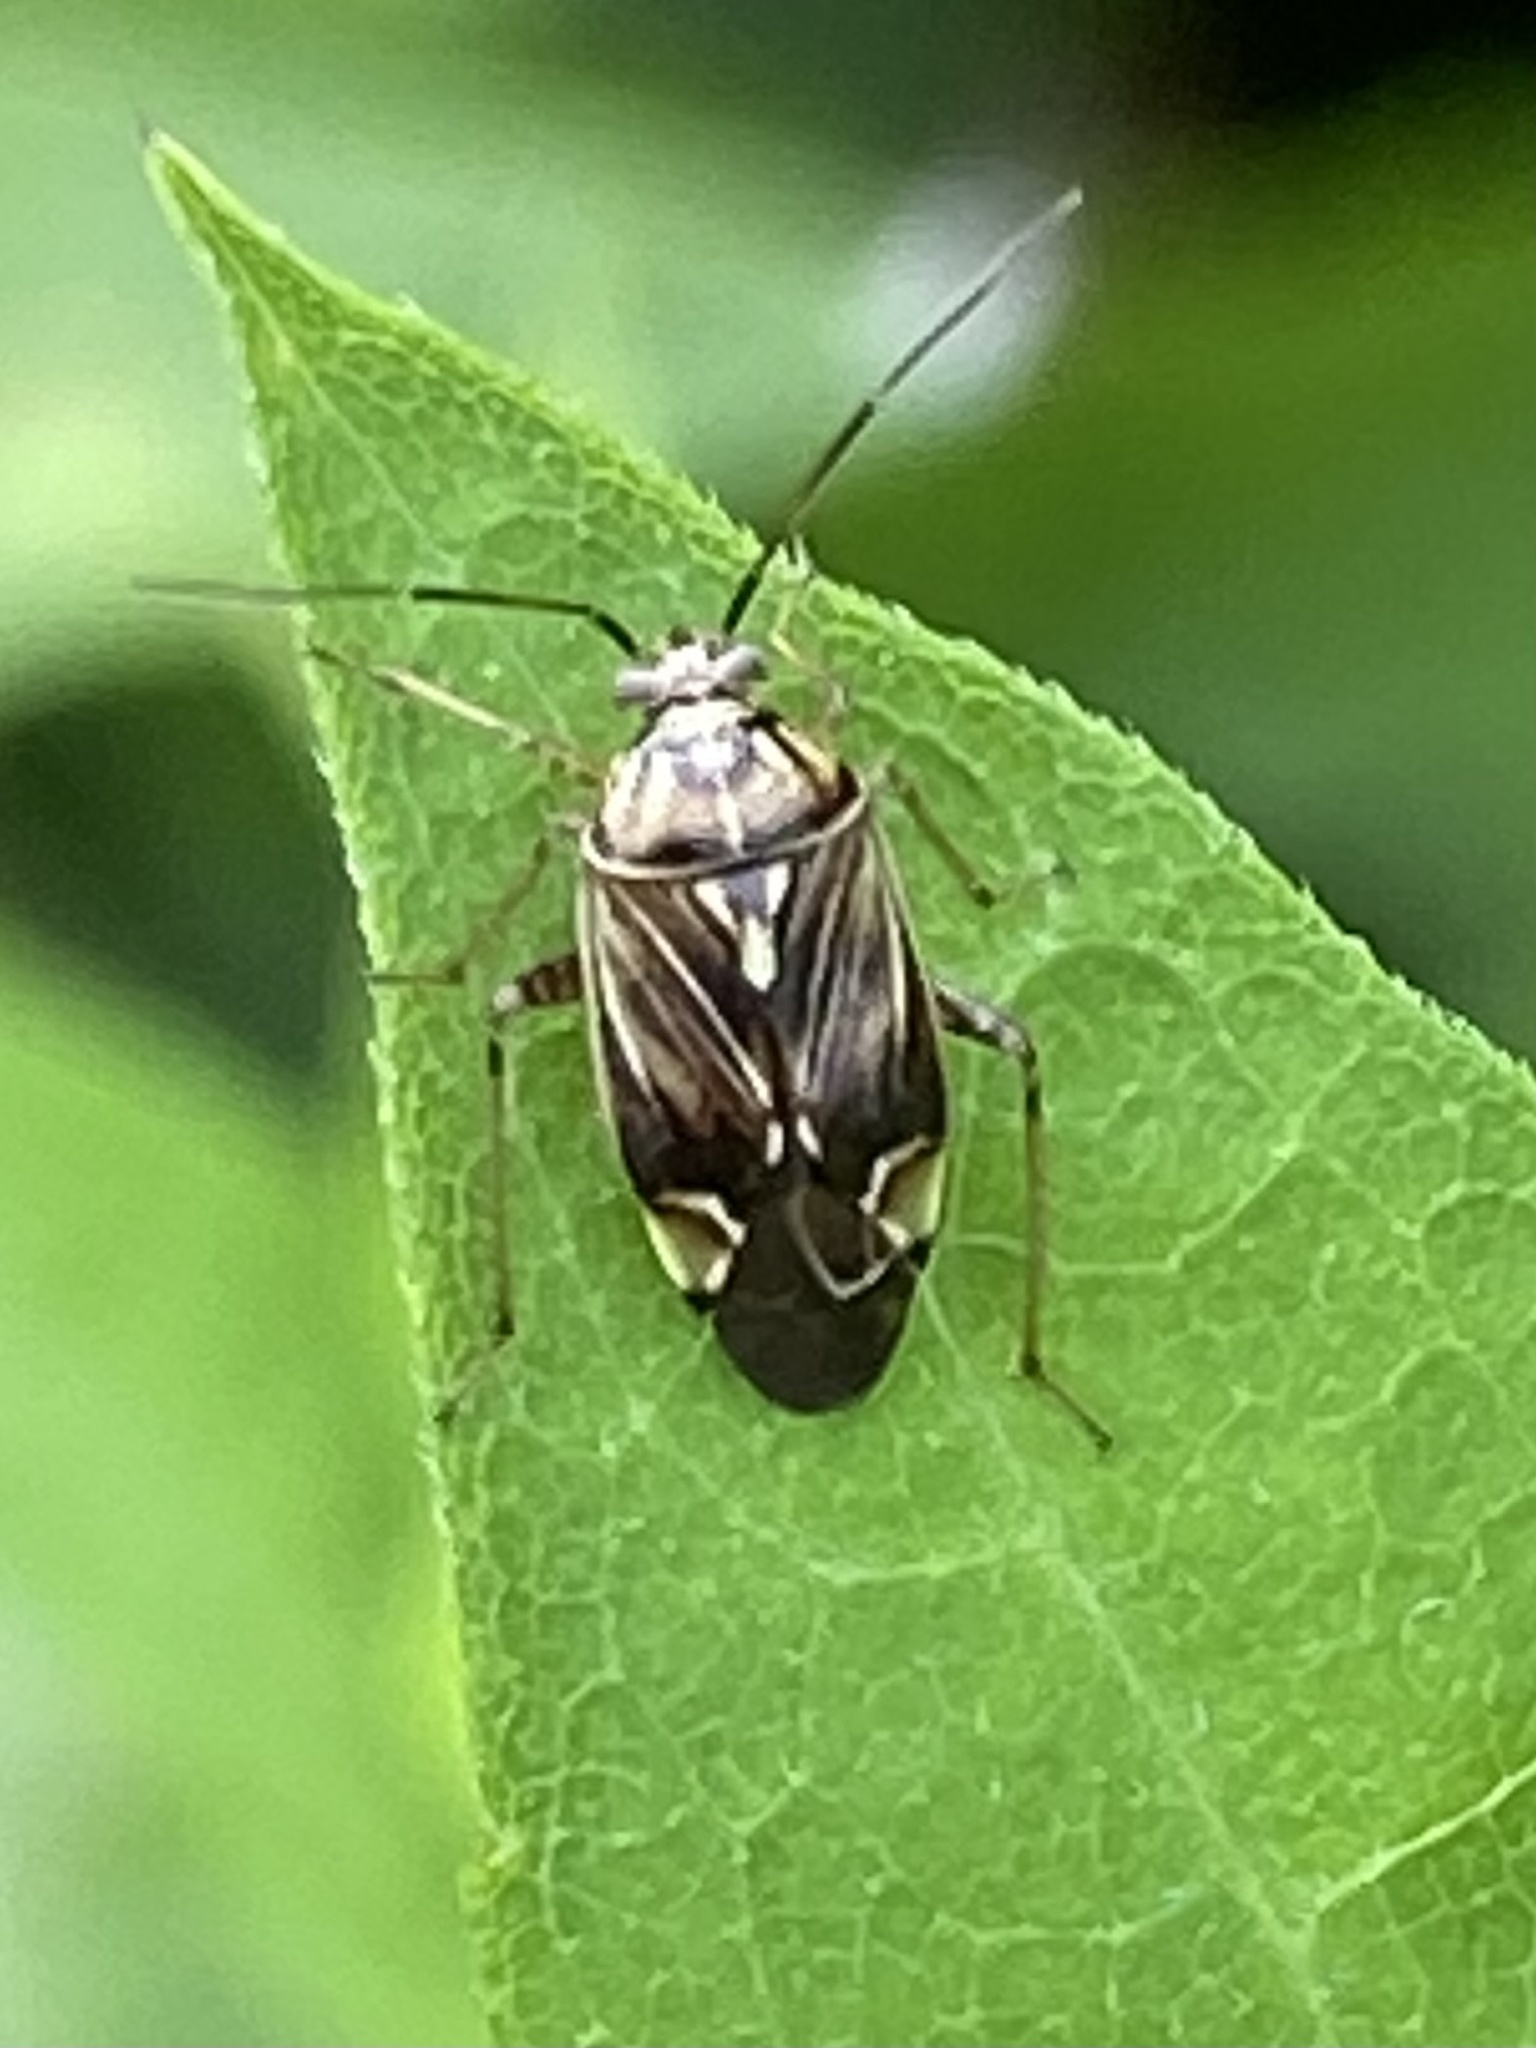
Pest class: lygus_bug